COVID-19 recession

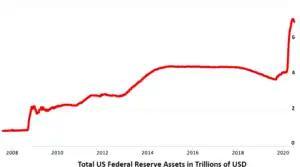
The Federal Reserve balance sheet expanded greatly through quantitative easing on multiple occurrences between 2008 and mid-2020. During September 2019, there was a spike in the overnight repo interest rate, which caused the Federal Reserve to recommence quantitative easing; the balance sheet expanded parabolically after the pandemic declaration.

The 2020 stock market crash began on 20 February 2020, although the economic aspects of the COVID-19 recession began to materialize in late 2019. Due to COVID-19 lockdowns, global markets, banks and businesses were all facing crises not seen since the Great Depression in 1929.